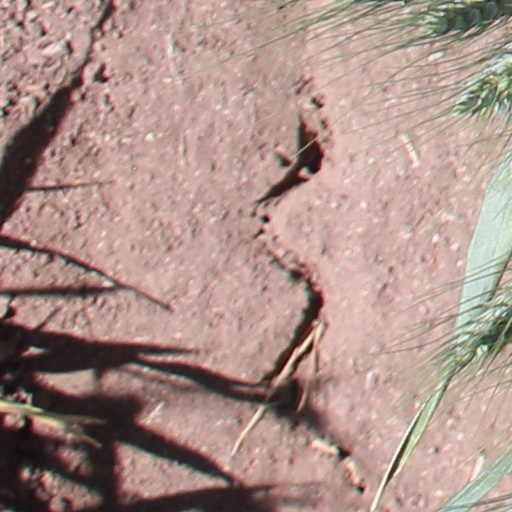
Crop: wheat